Nematollah Jazayeri

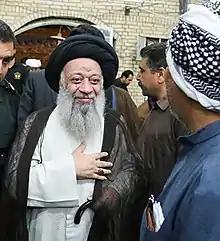
Seyyed Muhammad Ali Mousavi Jazayeri

Sayyid Mohammad-Ali Mousavi Jazayeri is an Iranian Twelver Shi'a cleric who was born in 1941 in Shushtar (Khuzestan province). He is considered among the prominent descends of Seyyed Nematollah Jazayeri, who is the representative of Guardianship of the Islamic Jurist in Khuzestan province, and is also the—permanent-- Imam al-Jom'ah of Ahwaz. This Shia scholar has studied in seminaries of Qum, Iran under Grand Ayatollah Ruhollah Khomeini and Mohammad Ali Araki; and also in seminaries of Najaf, Iraq under Grand Ayatollah Abu al-Qasim al-Khoei.